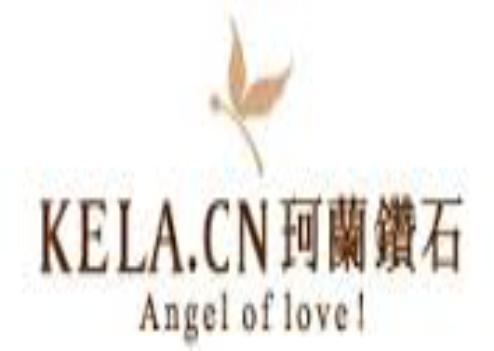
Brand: KELA
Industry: Clothes